SummerSlam (1997)

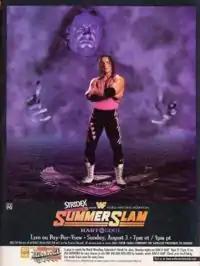
Promotional poster featuring Bret Hart and The Undertaker

The 1997 SummerSlam (marketed as SummerSlam: Hart & Soul) was the 10th annual SummerSlam professional wrestling pay-per-view (PPV) event produced by the World Wrestling Federation (WWF, now WWE). It took place on August 3, 1997, at the Continental Airlines Arena in East Rutherford, New Jersey. Seven matches were contested at the event. This event was the second to be held in New Jersey with the first previous event held in 1989.